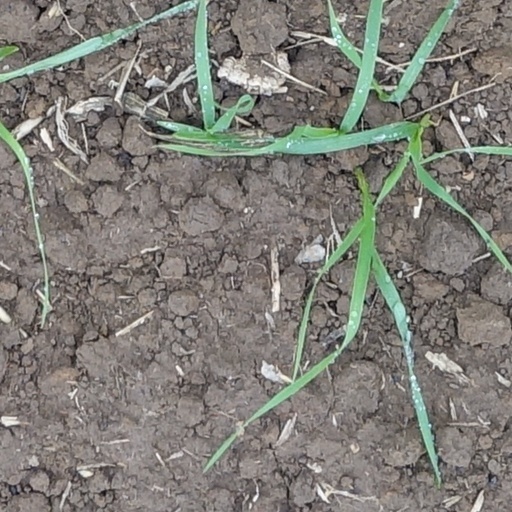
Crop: wheat